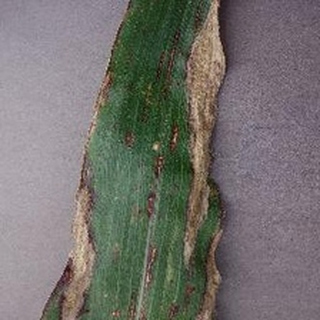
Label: corn_northern_leaf_blight